Little Crow

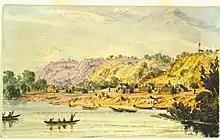
Kaposia village (c. 1846–1848)

After learning of his father's death, Taoyateduta spent the fall and winter carefully planning his return to Kaposia. Taoyateduta believed he was entitled to claim the role of chief, but had learned that two of his half-brothers were willing to fight him to the death. They had declared that Taoyateduta's absence from Kaposia for over a decade disqualified him from taking over. However, Taoyateduta learned that there were others in Kaposia who would support him as chief of the band; they understood that he was no longer "foolish" and had changed his ways.